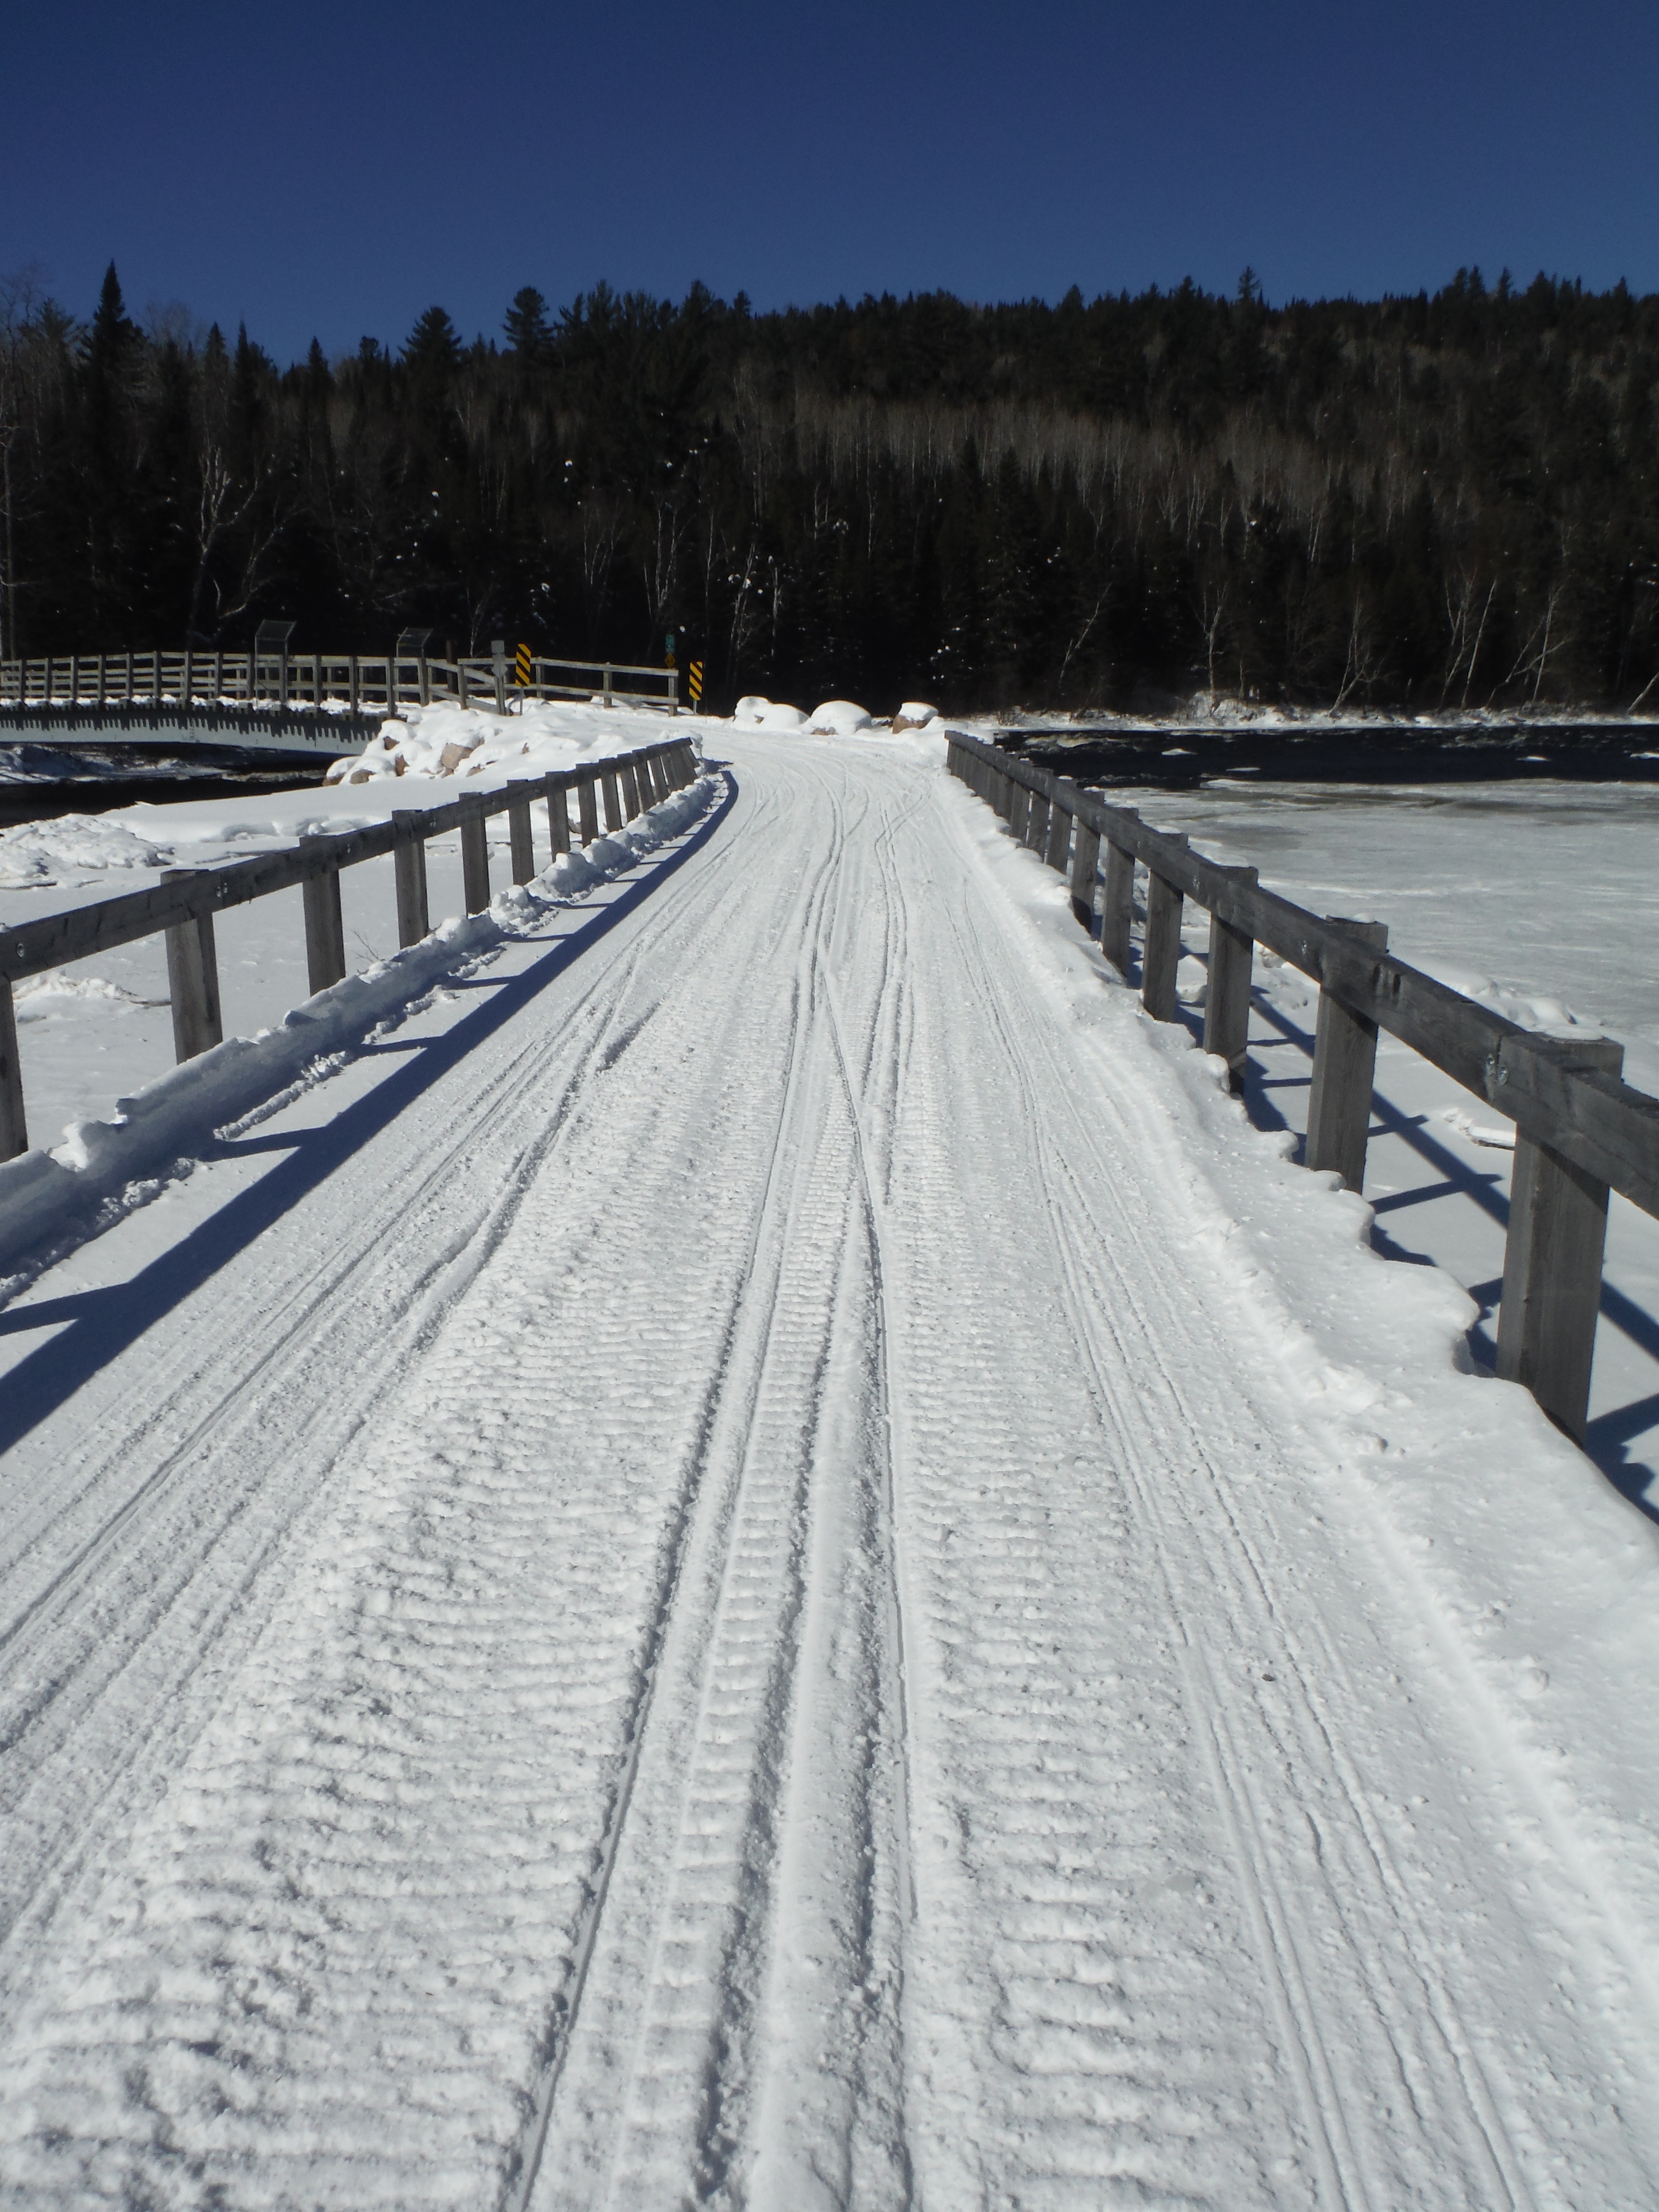
snow, winter, track, bridge, ice, vehicle, weather, skiing, season, winter sport, canada, quebec, piste, freezing, snowmobiling, snowmobile